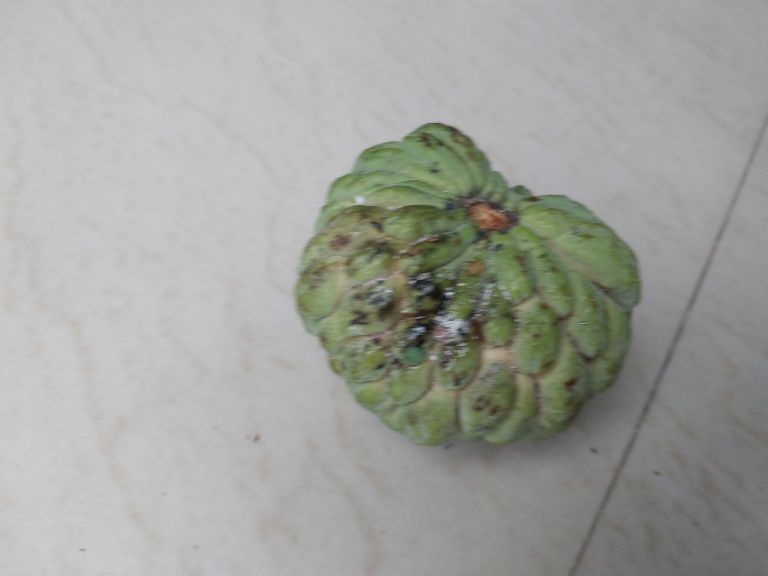
Disease label: Leaf spot on fruit